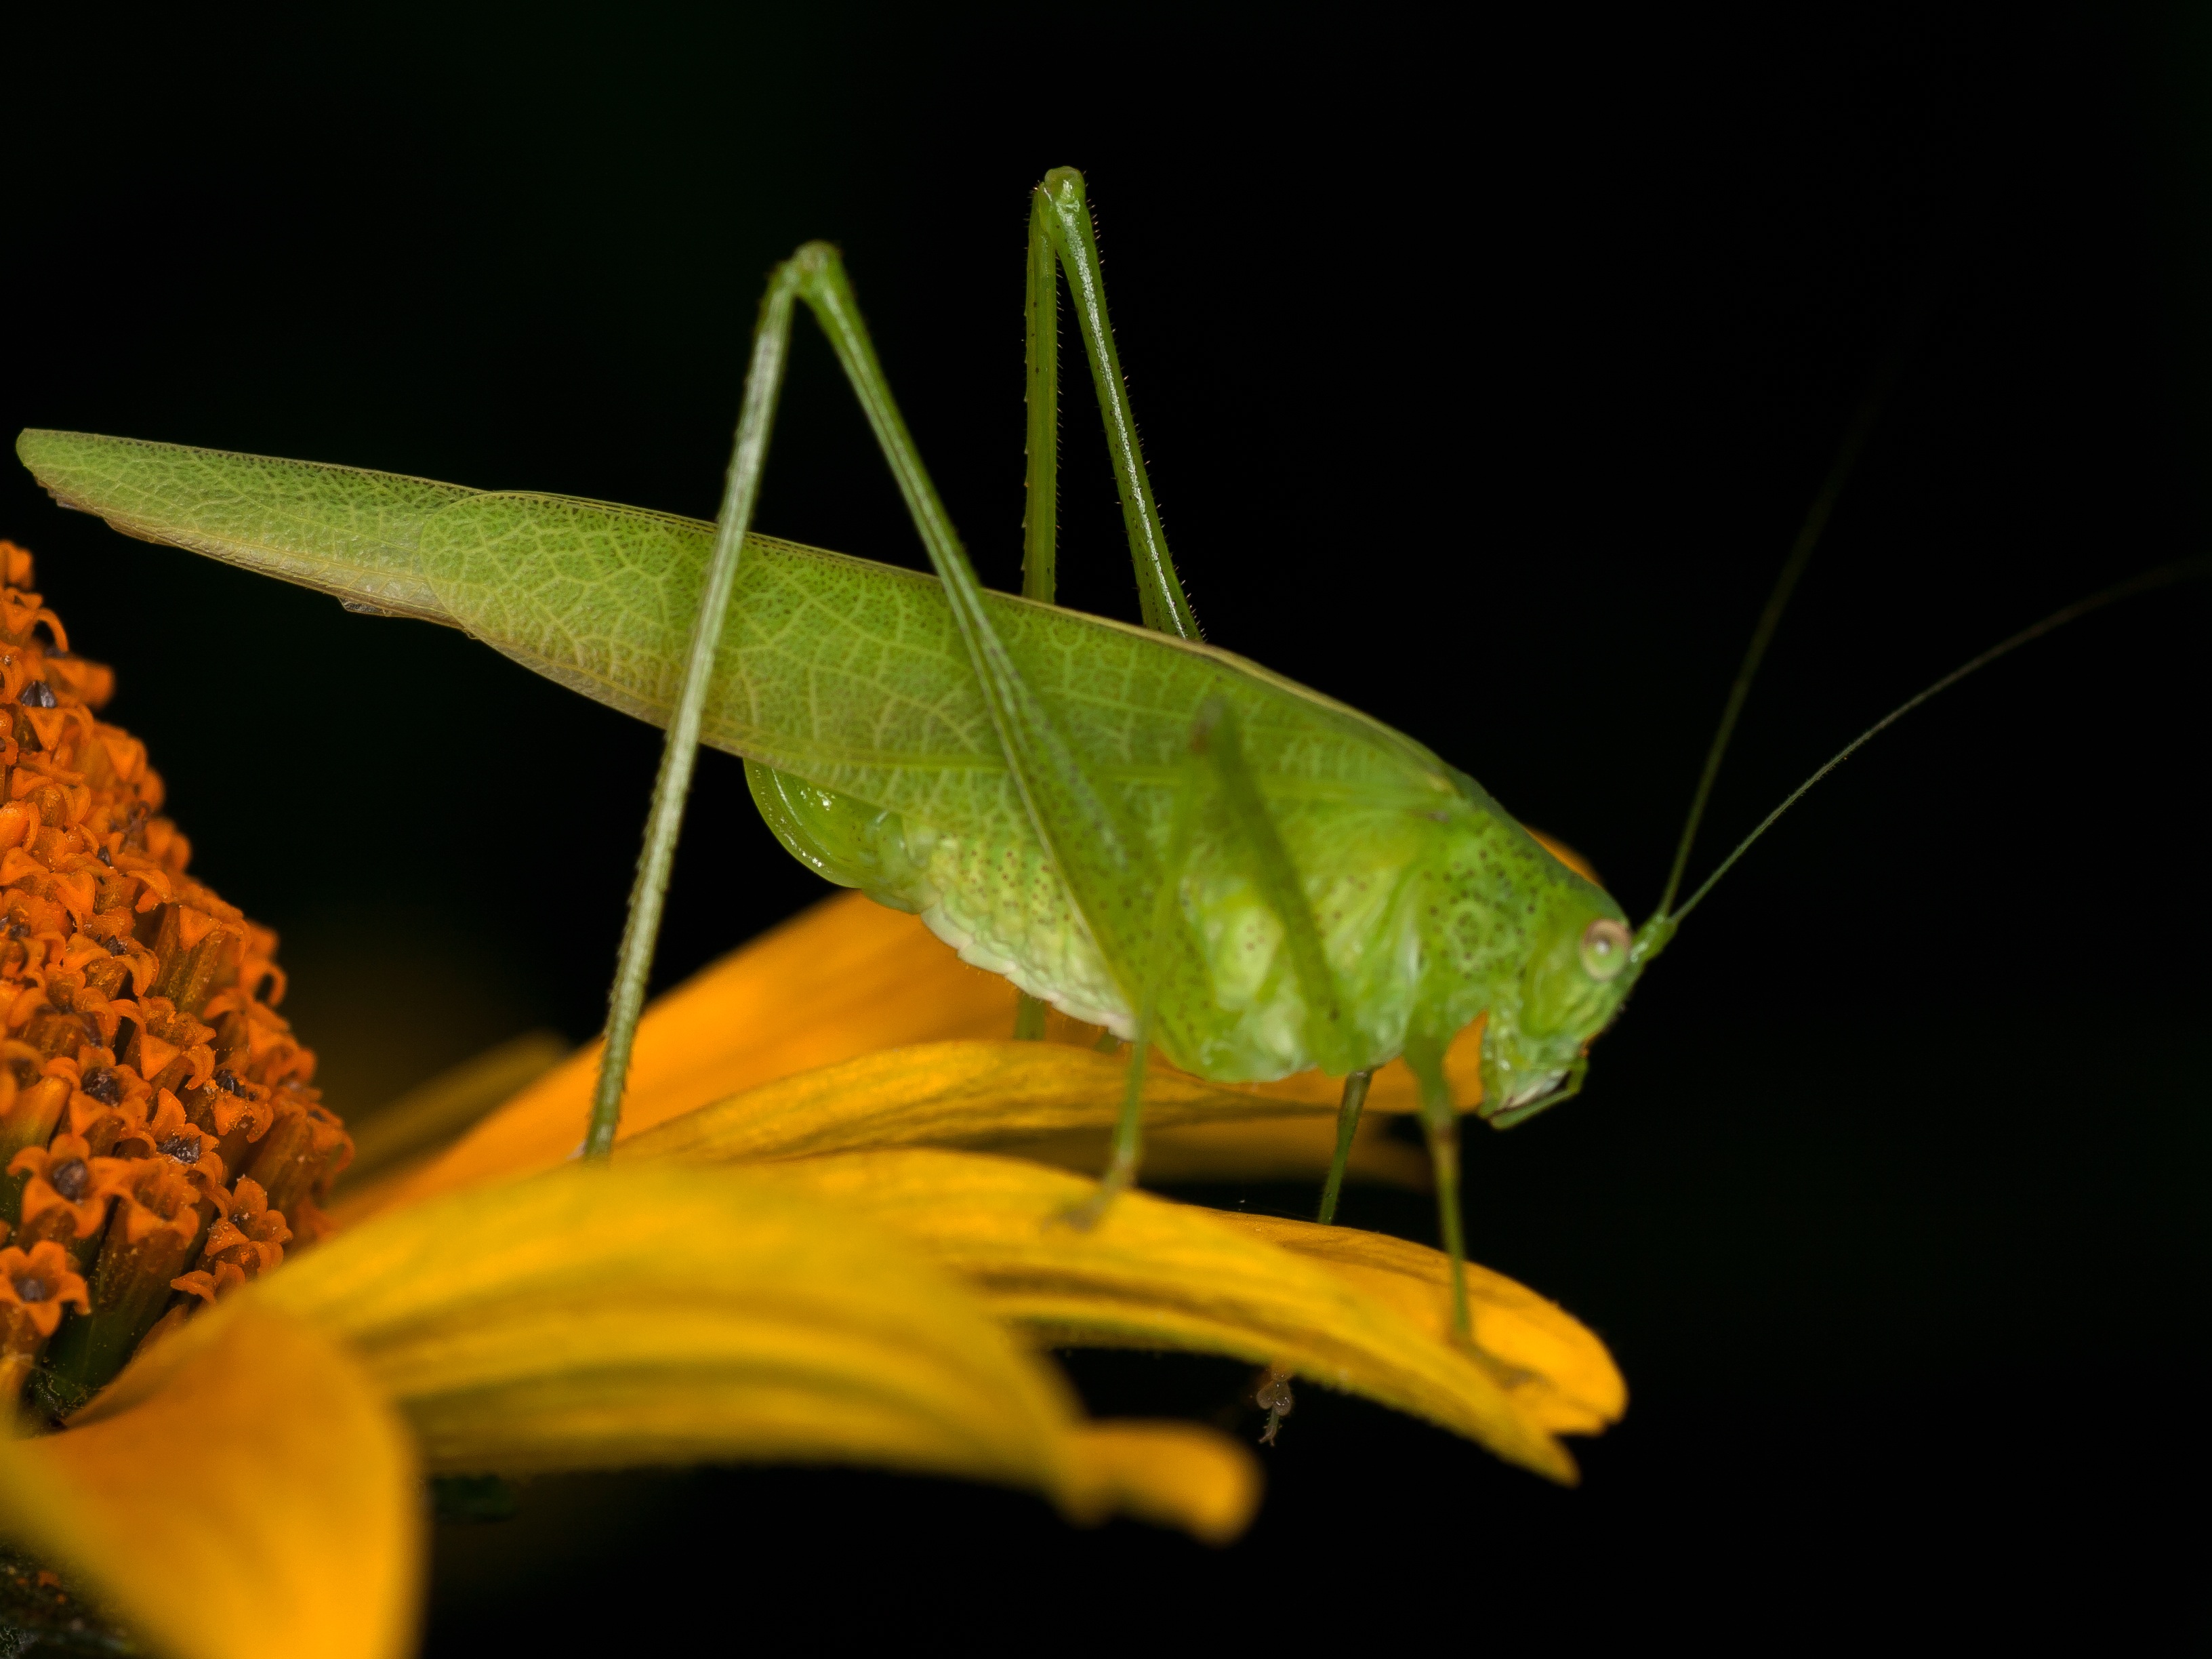
photography, leaf, flower, petal, green, insect, macro, botany, butterfly, yellow, close, flora, fauna, invertebrate, close up, mantis, grasshopper, macro photography, arthropod, plant stem, moths and butterflies